Question: Please indicate a possible affordance area of the bench that can be used for sitting
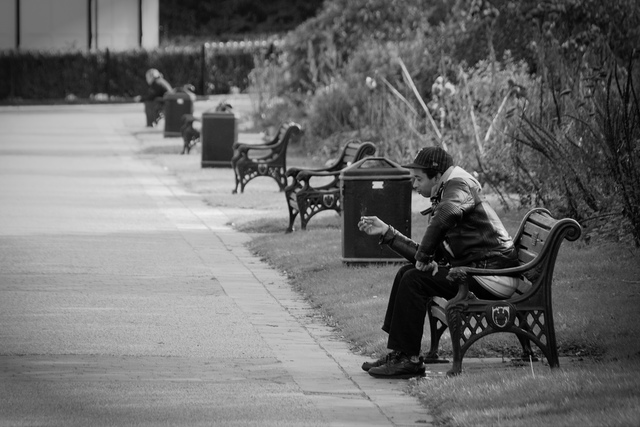
Answer: [425.731, 274.771, 521.229, 305.442]